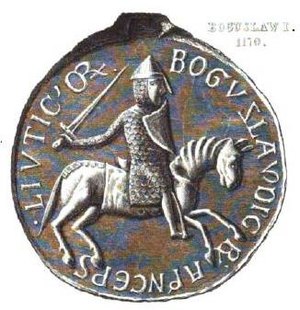
Bogislav I
Segl for Bogislaw I. 1170 - udtegning af F.A. Vossberg 1854
Bogislav I blev 1181 af den tyske kejser Frederik Barbarossa tillige med sin broder, Kasimir, ophøjet til hertug af Pommern; han havde tidligere ofte kæmpet med danskerne, og efter Valdemar den Stores død lod han sig af kejseren bevæge til at angribe Knud VI. Absalon kom ham imidlertid i forkøbet og slog ganske hans langt overlegne flåde; gentagne danske angreb førte til, at Bogislav året efter måtte hylde Knud som overherre. Bogislav døde i 1187; Lensforholdet til Danmark varede til 1225.